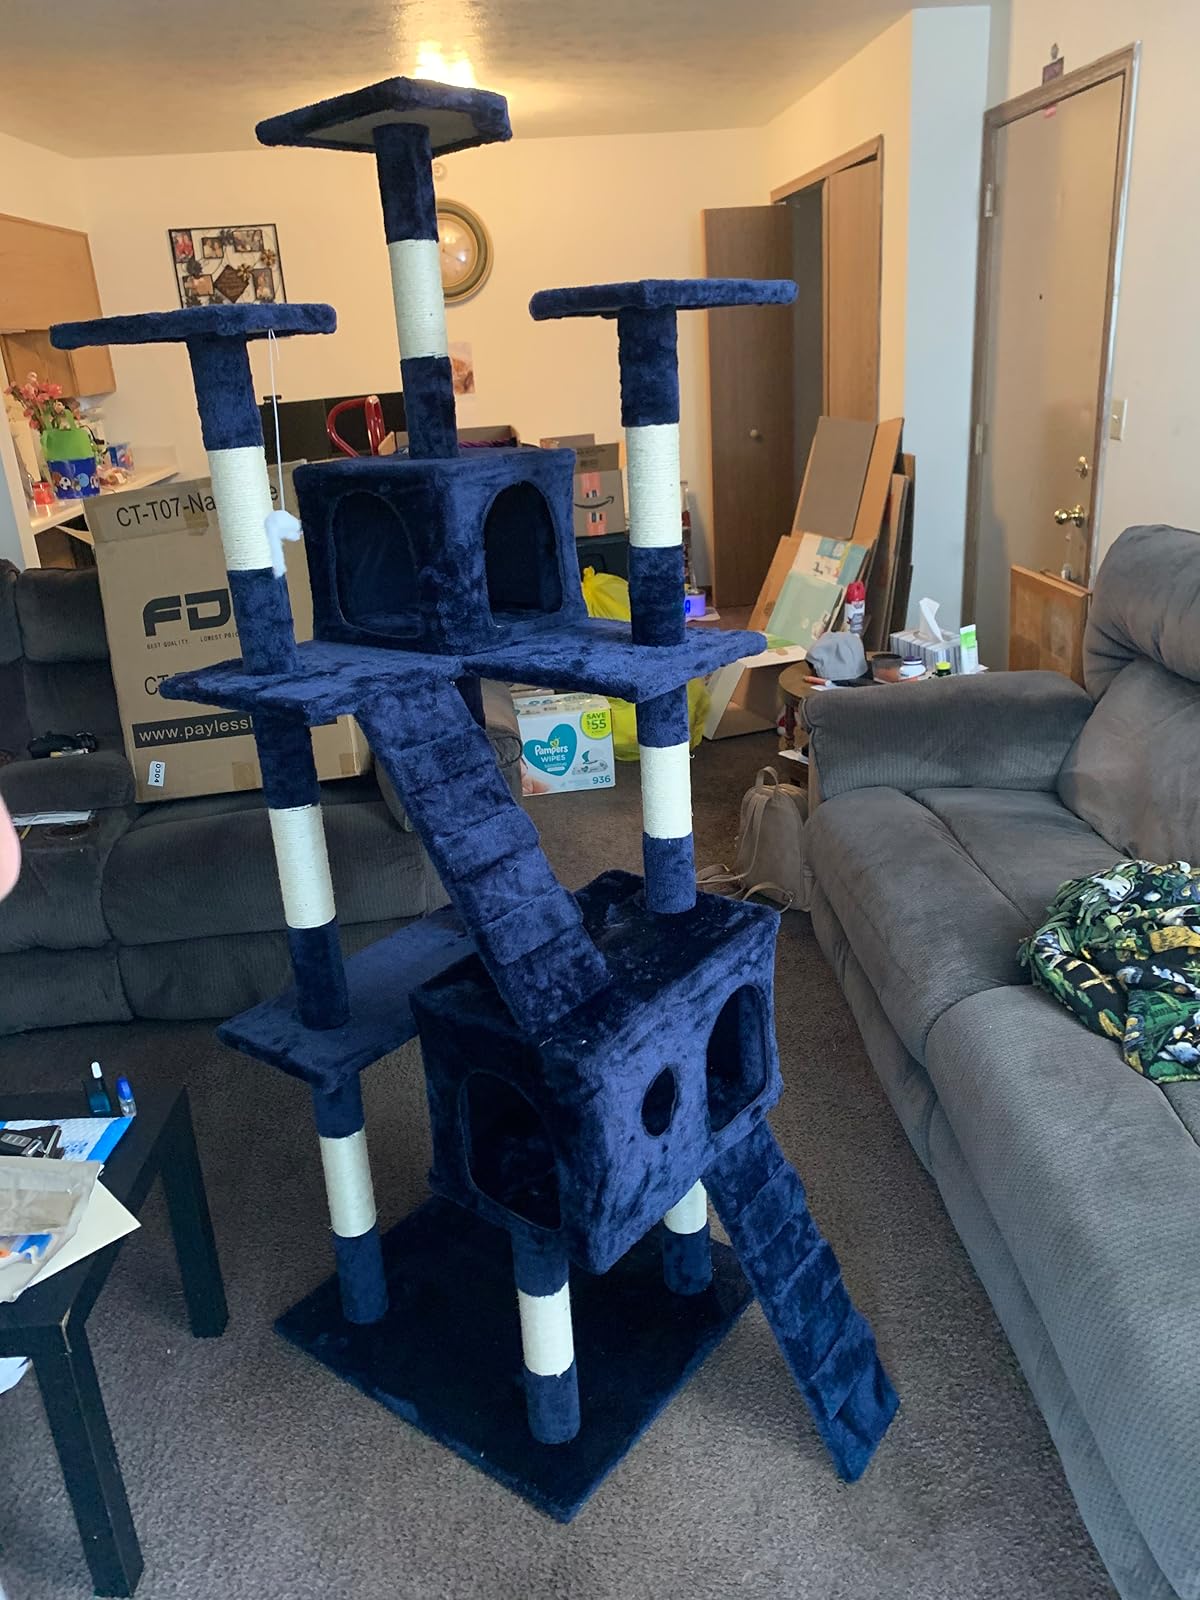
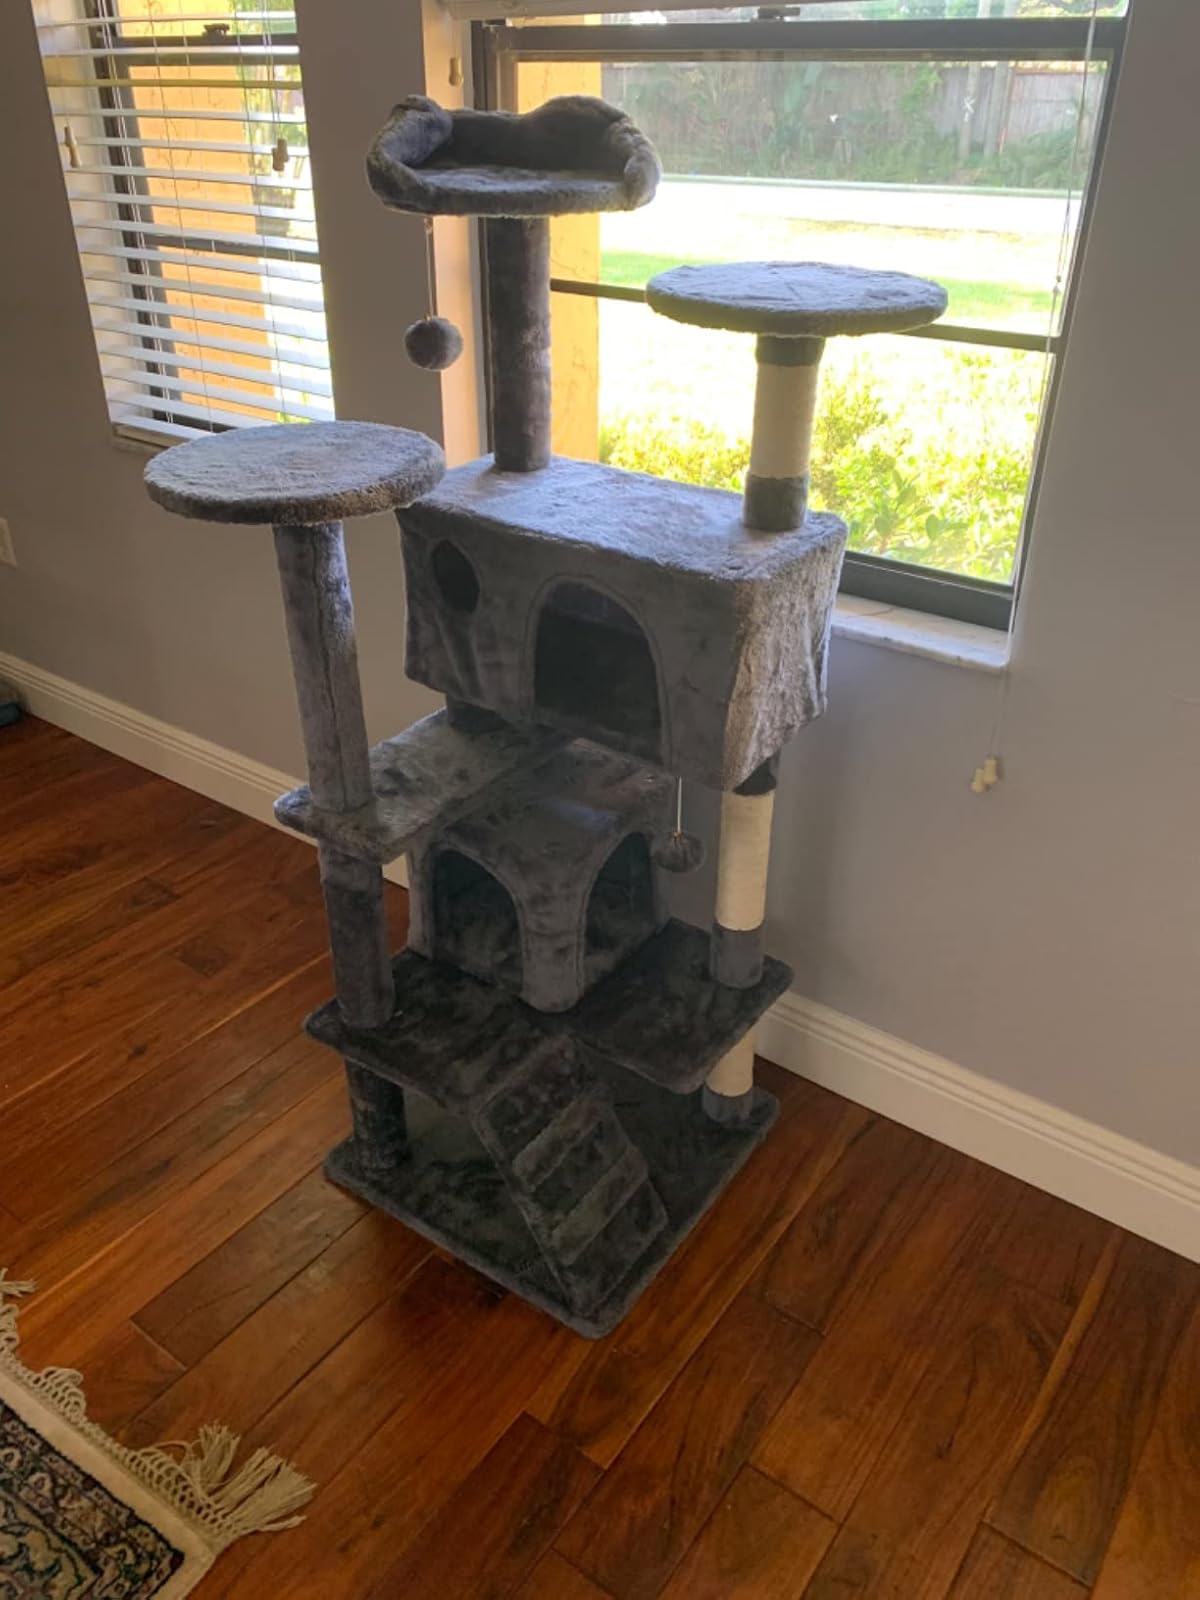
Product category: items_cat tree
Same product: no